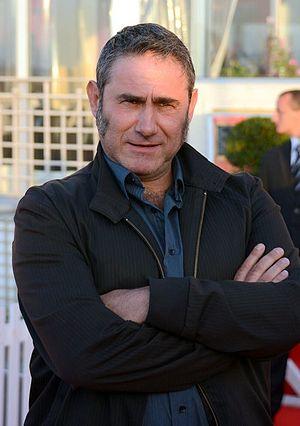
Sergi Lopez au festival du film de Cabourg